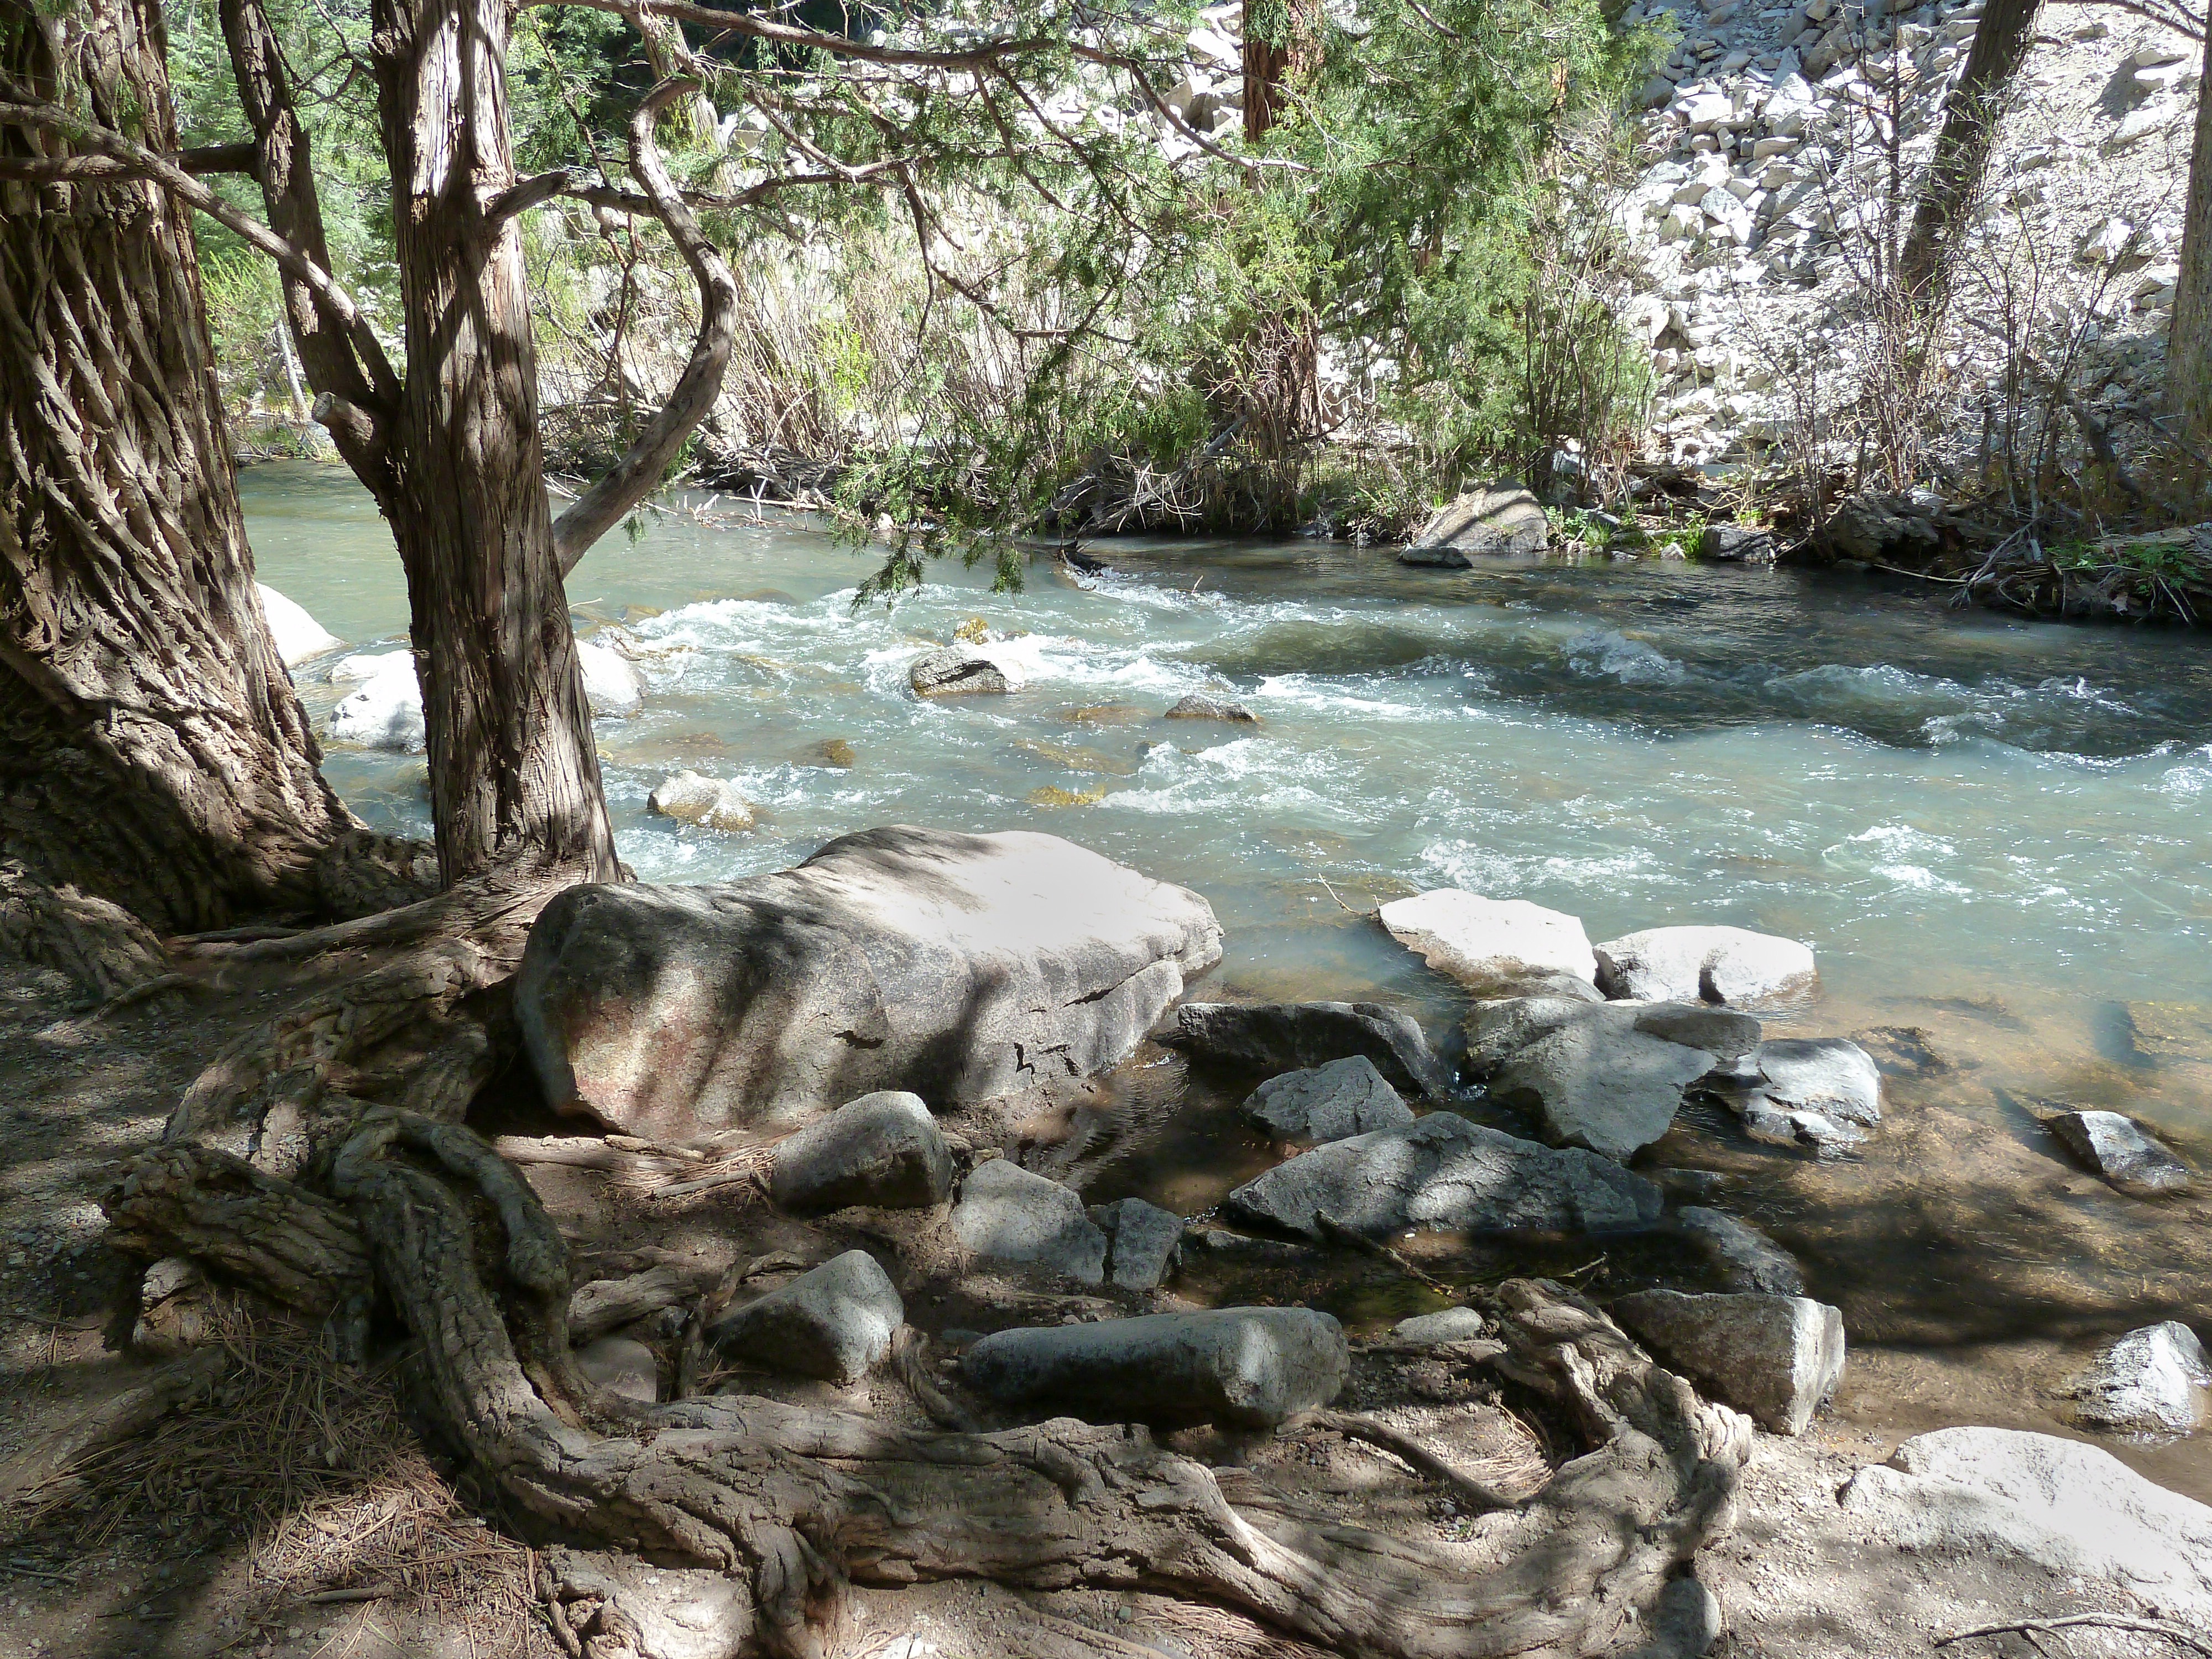
landscape, tree, water, nature, forest, rock, creek, wilderness, river, stream, scenery, rapid, river bed, body of water, roots, woodland, water feature